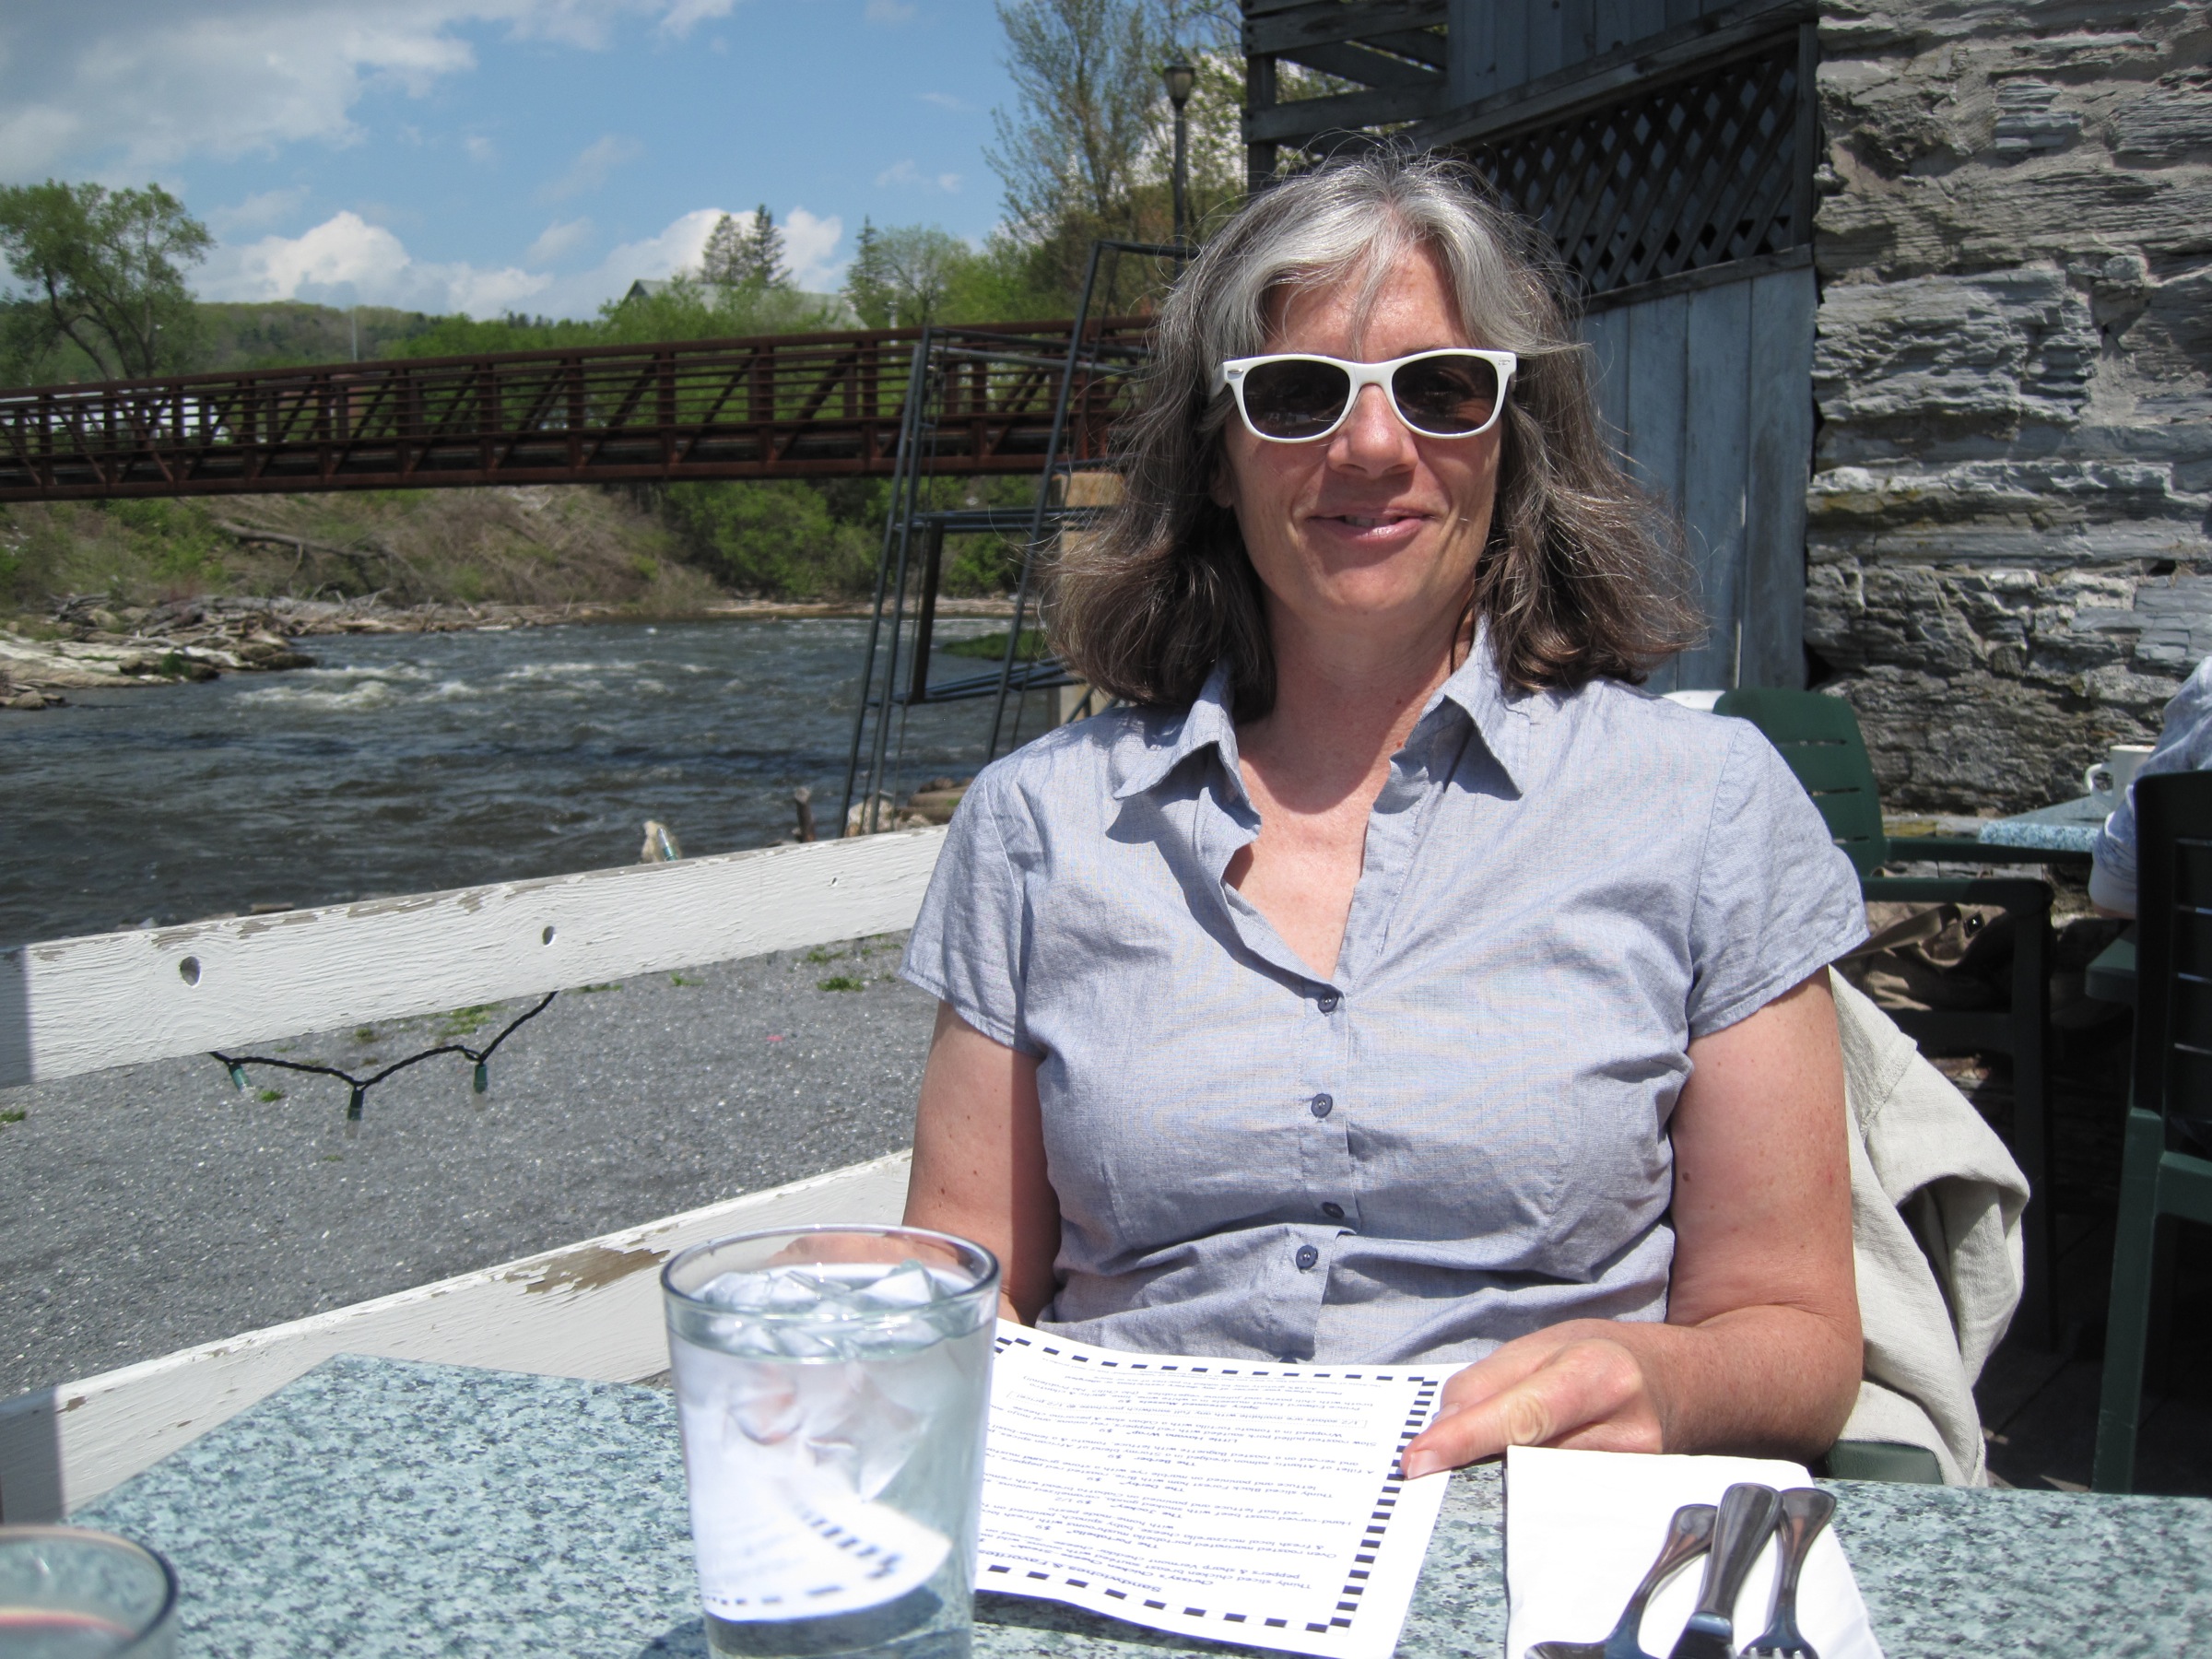
person, vermont, bgblogging